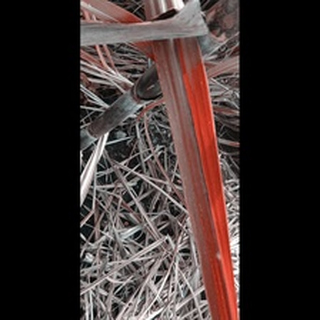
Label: sugarcane_red_rot